Nepalese democracy movement

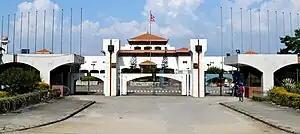
Federal Parliament of Nepal

The Nepalese democracy movement was the combination of a series of political initiatives and movements from the 20th century to 2008 that advocated the establishment of representative democracy, a multi-party political system and the abolition of monarchy in Nepal. It has seen three major movements, the Revolution of 1951, Jana Andolan and Loktantra Andolan (Nepali: लोकतन्त्र आन्दोलन, "Loktantra Āndolan") which ultimately abolished the Shah monarchy, transitioned Nepal towards a republic and reintroduced multi-party bicameral democracy.